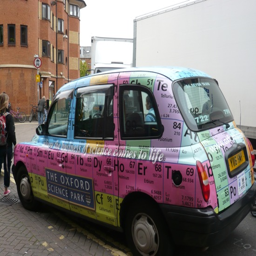
periodic table on the outside of a taxi